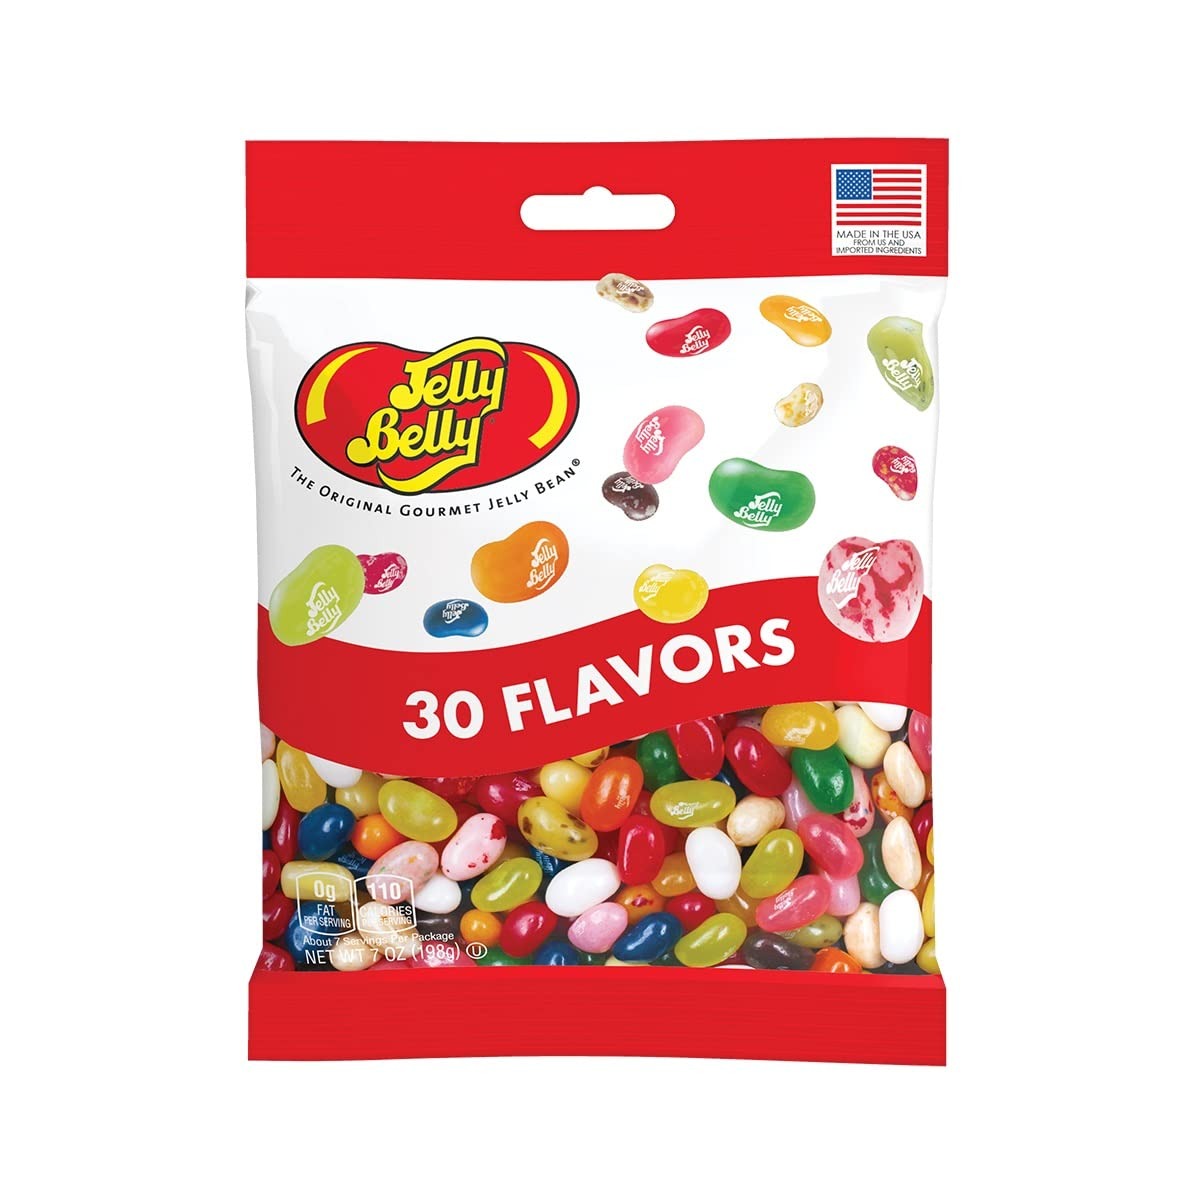
Item Name: Jelly Belly Jelly Beans, 30 Flavors, 7-oz, 12 Pack
Bullet Point 1: Gourmet jelly beans have delicious, true-to-life flavor
Bullet Point 2: Includes 30 popular assorted flavors
Bullet Point 3: Eat them one by one or get creative with Jelly Belly Recipes
Bullet Point 4: Contains 4 calories per jelly bean
Bullet Point 5: Vegetarian and free of gluten, peanuts, dairy and fat
Value: 84.0
Unit: Ounce

Price: 4.49